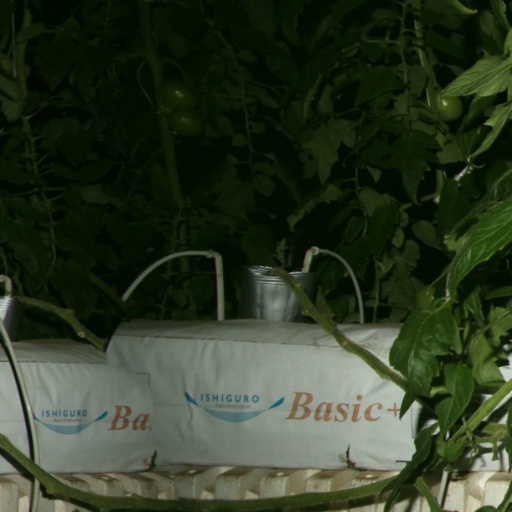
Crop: tomato